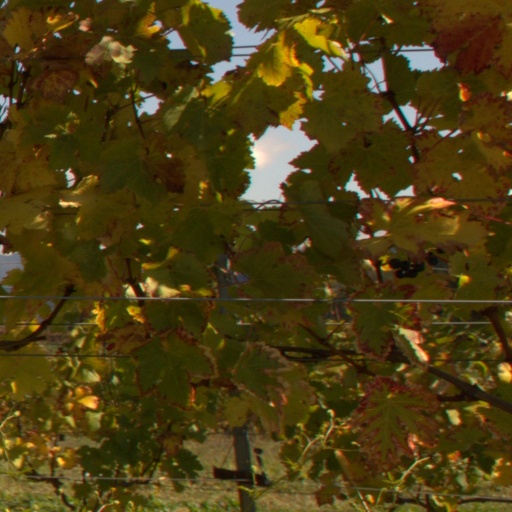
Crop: grape